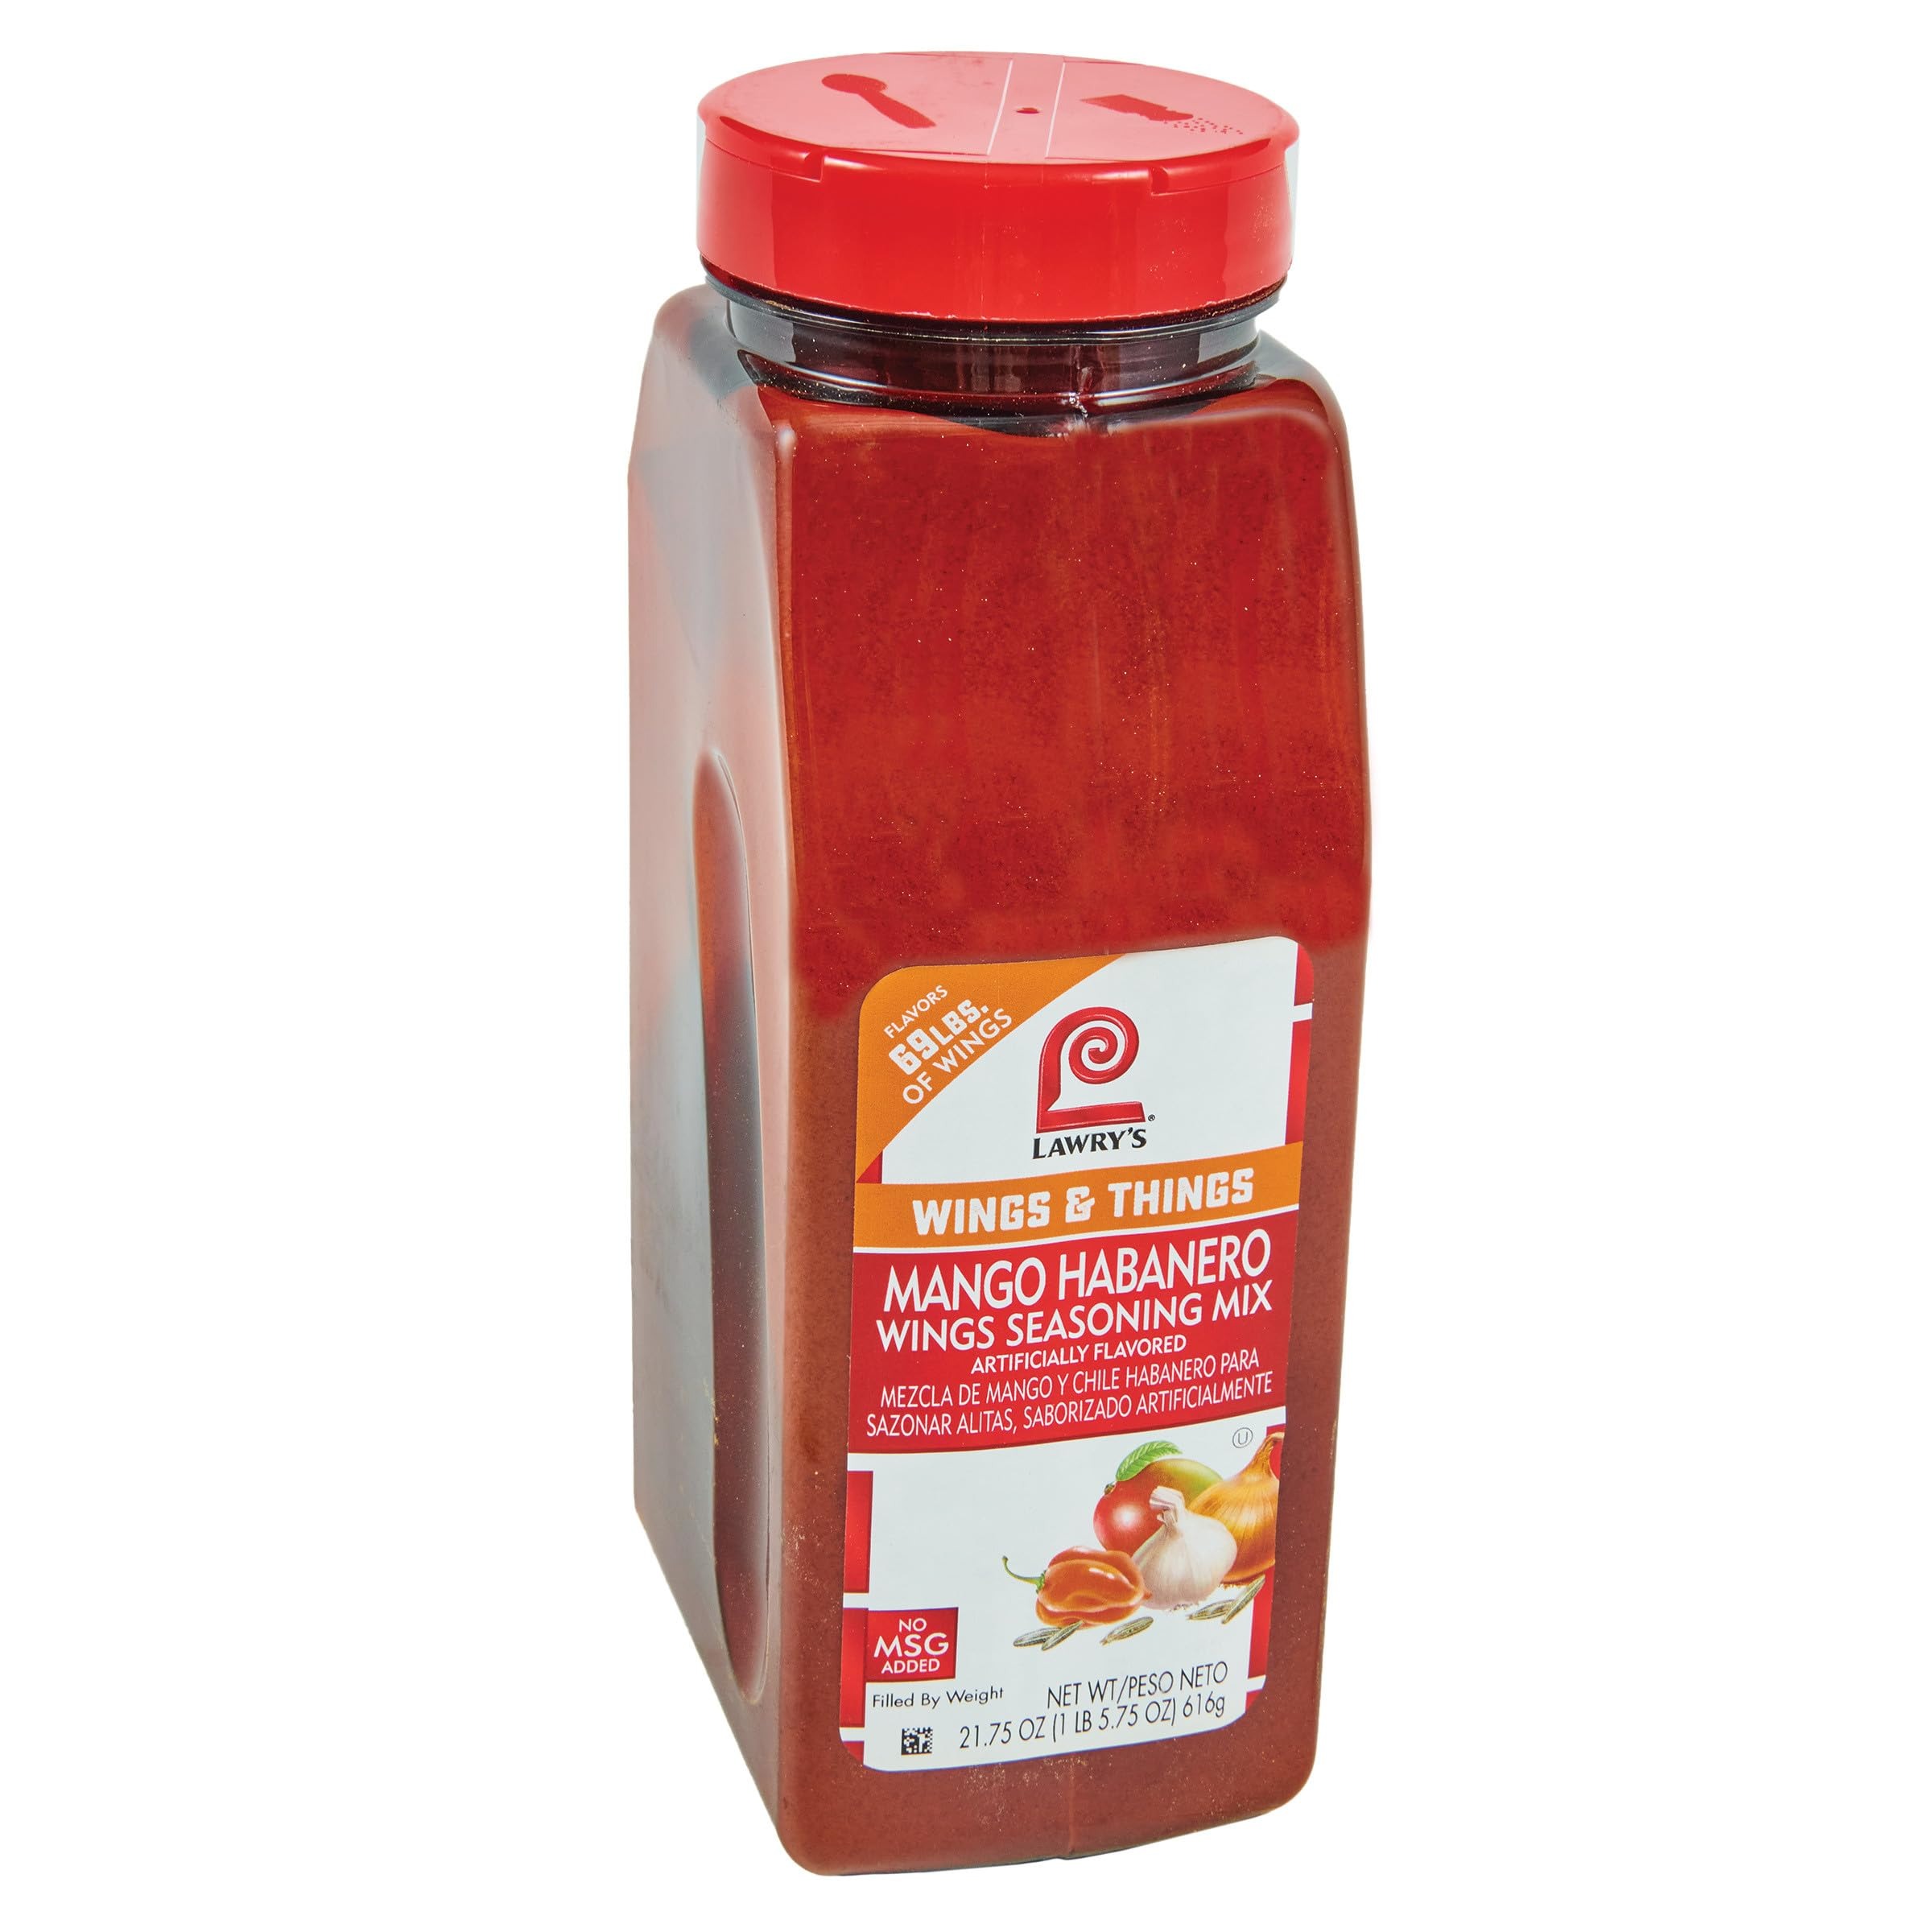
Item Name: Lawry's Mango Habanero Wings Seasoning Mix, 21.75 oz - One 21.75 Ounces of Mango Habanero Dry Rub Seasoning for a Sweet, Spicy Flavor - Best on Chicken Wings and Fried Foods
Bullet Point 1: SWEET AND SPICY FLAVOR: Mango habanero seasoning powder infuses wings with a distinctive sweet and spicy flavor to help expand your menu and meet consumer demand; enjoy repeatable recipes full of flavor that balances sweetness and heat perfectly
Bullet Point 2: USE AS DRY RUB OR WET SAUCE: Ready for use and works as a dry rub or blends with water to make a sauce; perfect for chicken wings, fried foods, vegetables, and more; add notes of habanero and mango to dishes that need a unique flavor profile
Bullet Point 3: FLAVORS UP TO 72 POUNDS OF WINGS: This mango habanero rub comes in a 21.75-ounce container perfect for back-of-house use and flavors up to 72 pounds of wings; dual-sided lid ideal for sprinkling or measuring spoonfuls
Bullet Point 4: HIGH QUALITY BLEND: This seasoning powder contains only premium ingredients; Season, toss and serve in no time; pre-mixed mango habanero rub lets you spice up various menu items without storing individual spices
Bullet Point 5: FEEL GOOD HABANERO RUB: Kosher with no added MSG or artificial flavors or colors, so you can confidently enhance dishes across your menu; get authentic taste out of every shake for your favorite recipes and new creations inspired by these ingredients
Value: 21.75
Unit: Ounce

Price: 22.03